Waterbury Indians (baseball)

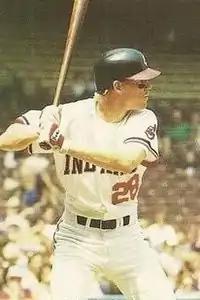
(1987) Cory Snyder, Cleveland Indians Snyder was the 1985 Eastern League Most Valuable Player playing for the Waterbury Indians.

The 1985 Waterbury "Indians" continued play in the Class AA level Eastern League, as the Waterbury franchise once again became a minor league affiliate of the Cleveland Indians after fifteen years. The Indians finished the 1985 Eastern League season with a record of 75–64 and ended the regular season in second place tie, playing the season under manager Jack Aker, qualifying for the four-team playoffs. Waterbury lost in first round 3 games to 1 to the New Britain Red Sox. Waterbury catcher Andy Allanson won the Eastern League batting title, hitting .312 to lead the league. Waterbury third basemen Cory Snyder was named Eastern League Most Valuable Player, after leading the Eastern League with both 28 home runs and 94 RBI. Snyder was a member of the 1984 Olympic Baseball representing the United States.